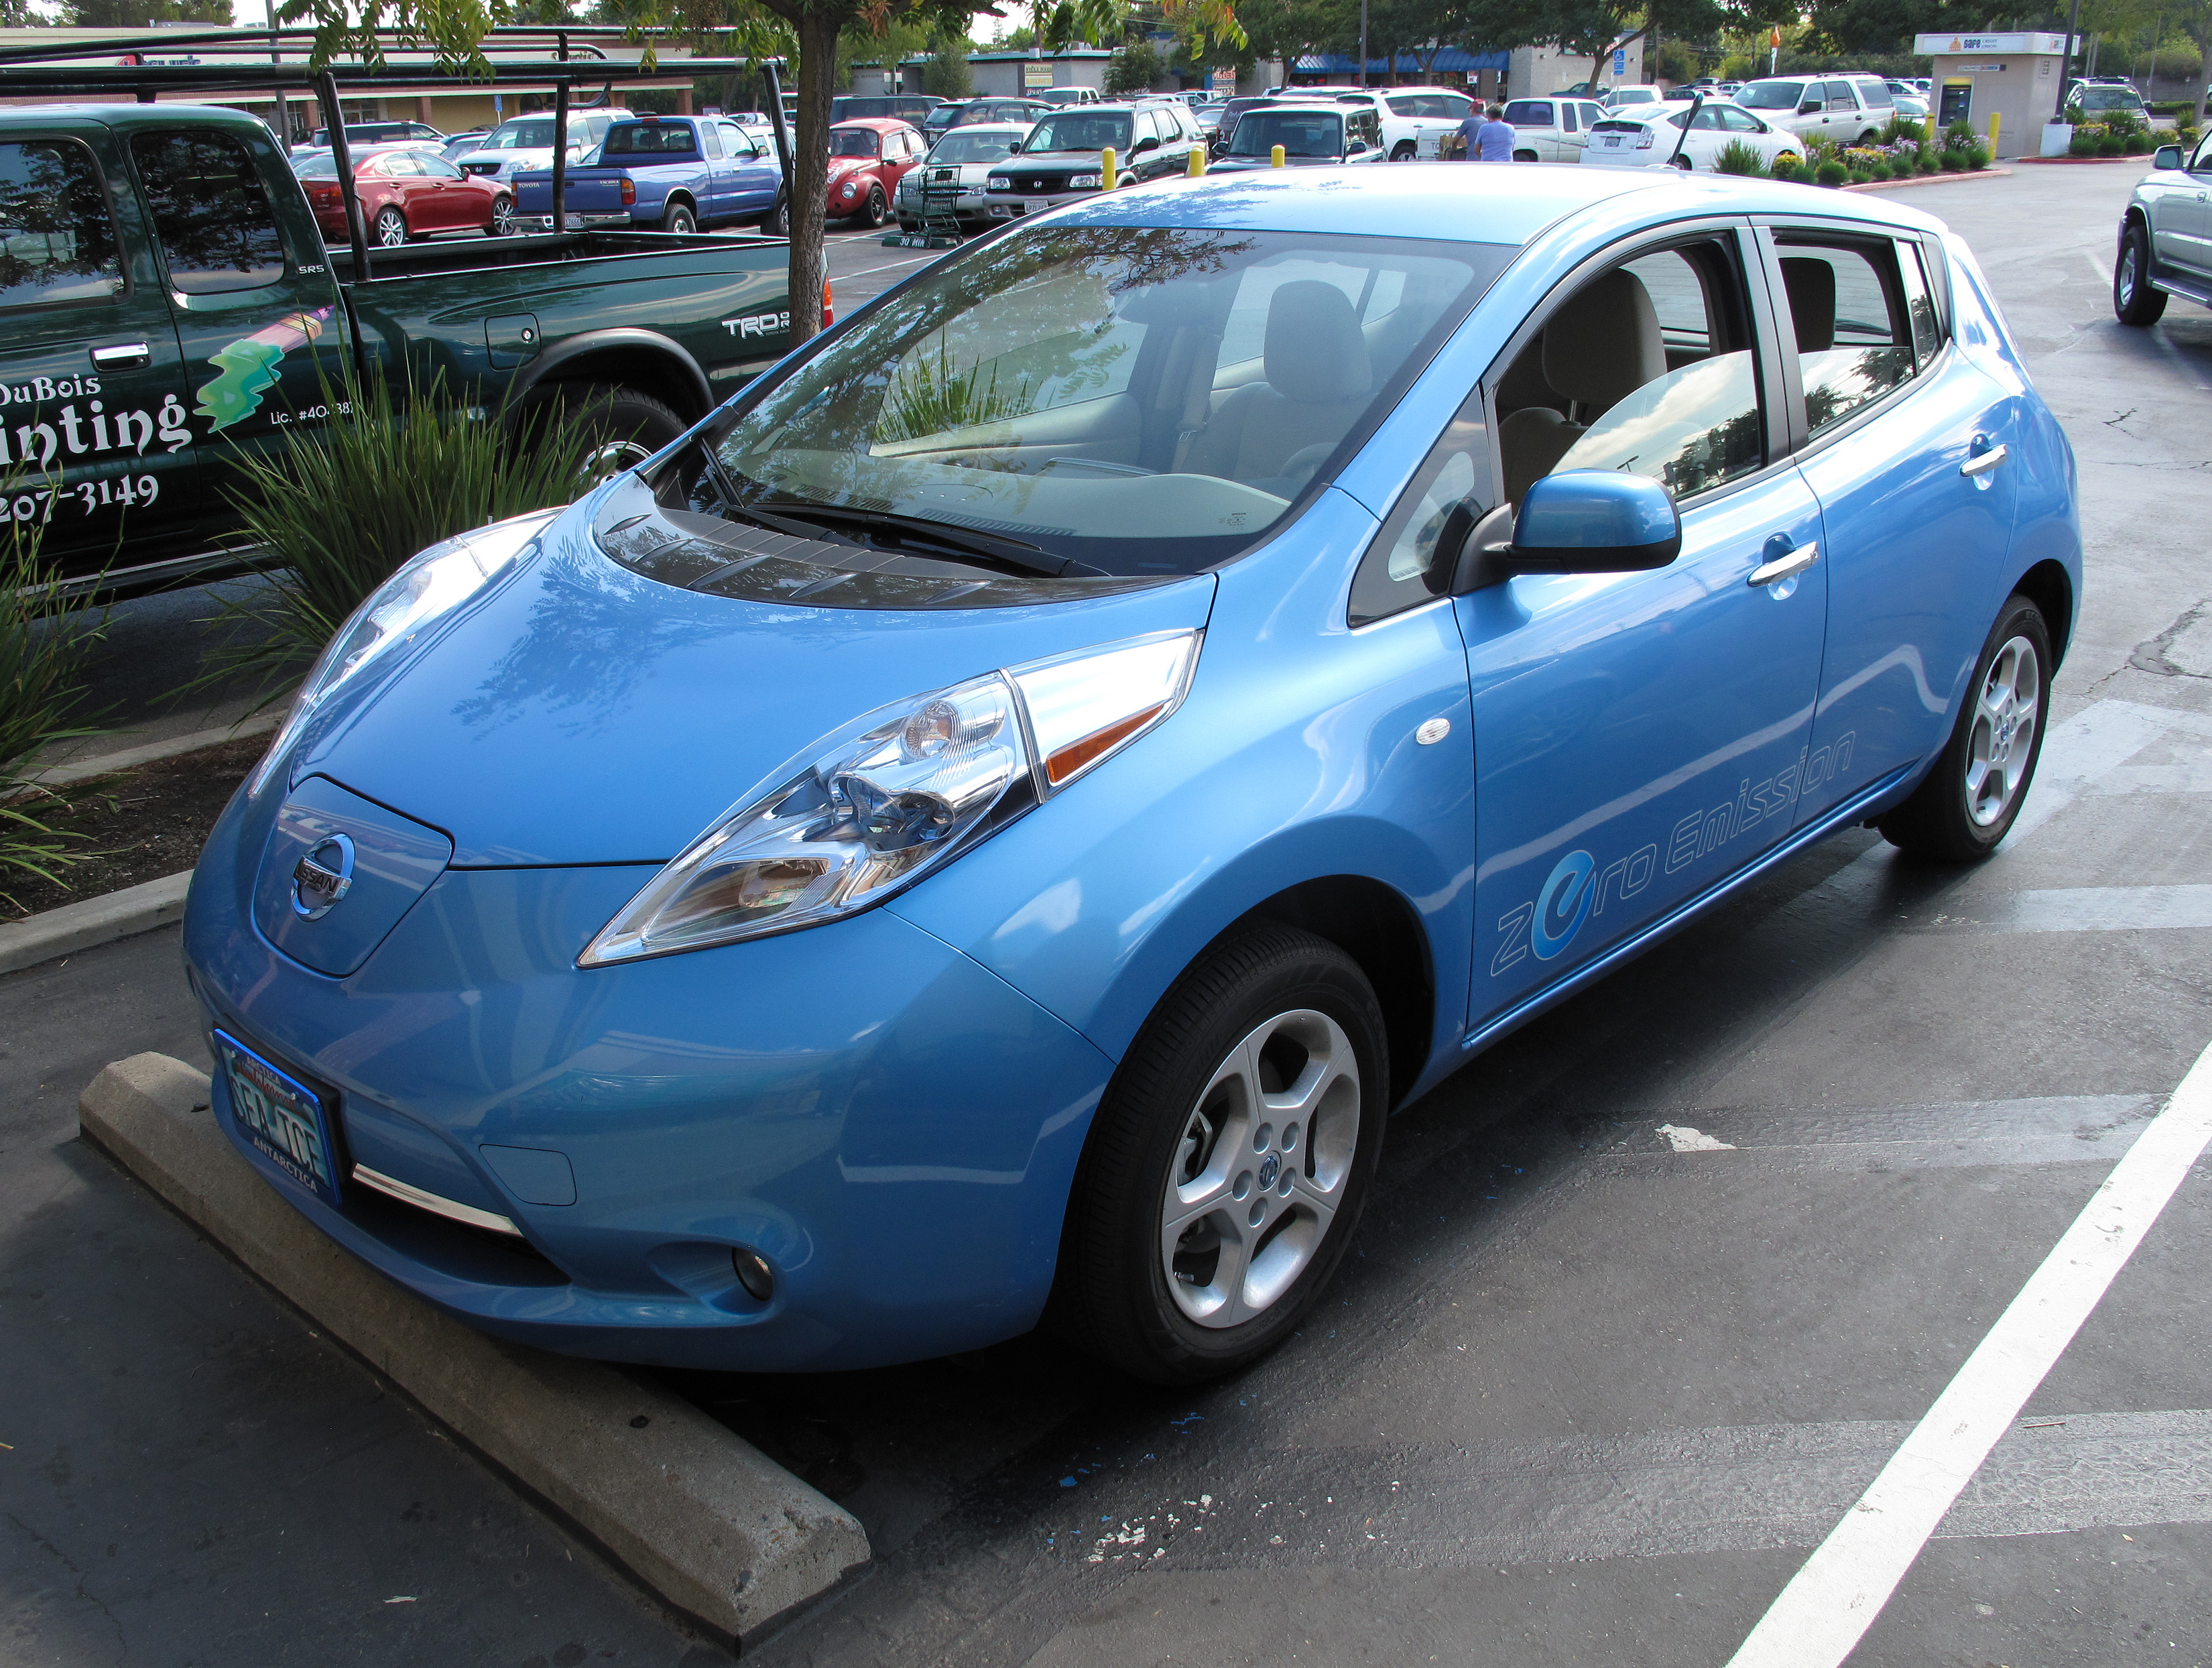
car, leaf, vehicle, blue, hatchback, electric, nissan, electric car, nissan leaf, bev, city car, nissanleaf, land vehicle, electric vehicle, automobile make, compact sport utility vehicle